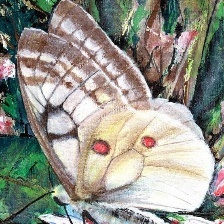
Species: CLODIUS PARNASSIAN